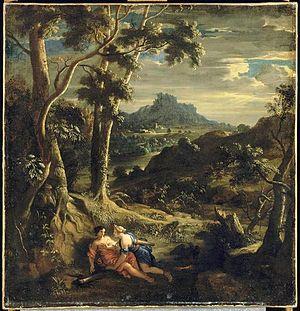
Attribué à Jean-Baptiste Forest, Jupiter et Callisto, Dijon, musée Magnin.
Jean-Baptiste Forest, né le 5 juin 1635 à Paris et mort le 17 mars 1712 dans la même ville, est un peintre paysagiste et marchand d'art français.